Imperial Cabinet of the Russian Empire

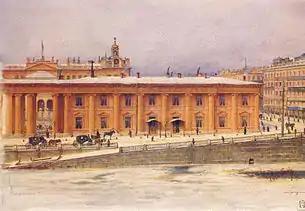
The Cabinet of His Imperial Majesty in 1894. In the background — Anichkov Palace

The Cabinet of His Imperial Majesty, colloquially the Imperial Cabinet was an institution that was in charge of the personal property of the Russian Imperial family and dealt with some other issues in 1704–1917.